Malloch Building

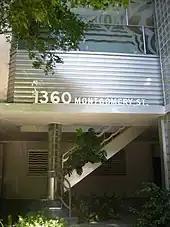
Open-air lobby showing curved stairs and glass brick

The building site is on a steep hill, so the street-level entrance at the upper edge of the property is not the lowest floor. Four stories of apartments start at the ground floor and go up, and two more floors consisting of a 10-car garage and a sub-basement storage space are below grade, jutting out to the east because of the slope. A manager's apartment was added in 1947 by extending steel beams from the garage and suspending a two-floor unit with steel cables. Structural engineer W.S. Ellison oversaw construction of the primarily wooden frame structure, built atop a foundation and two utility floors made of reinforced concrete to meet exacting state requirements for stability.